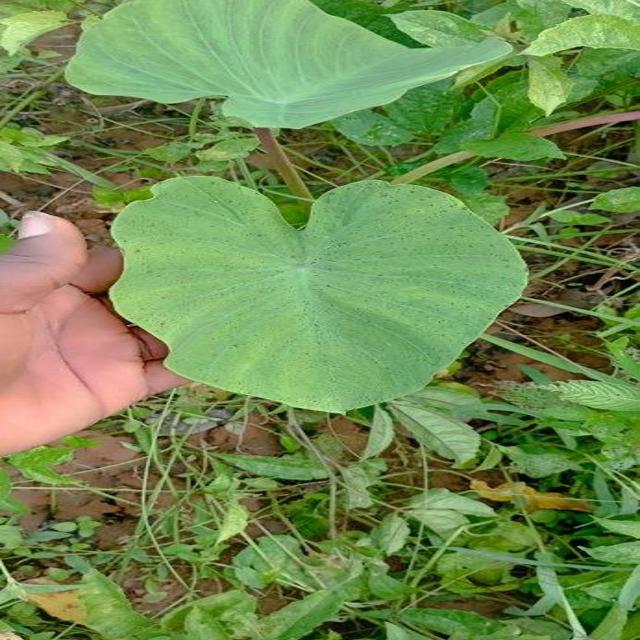
Label: Healthy